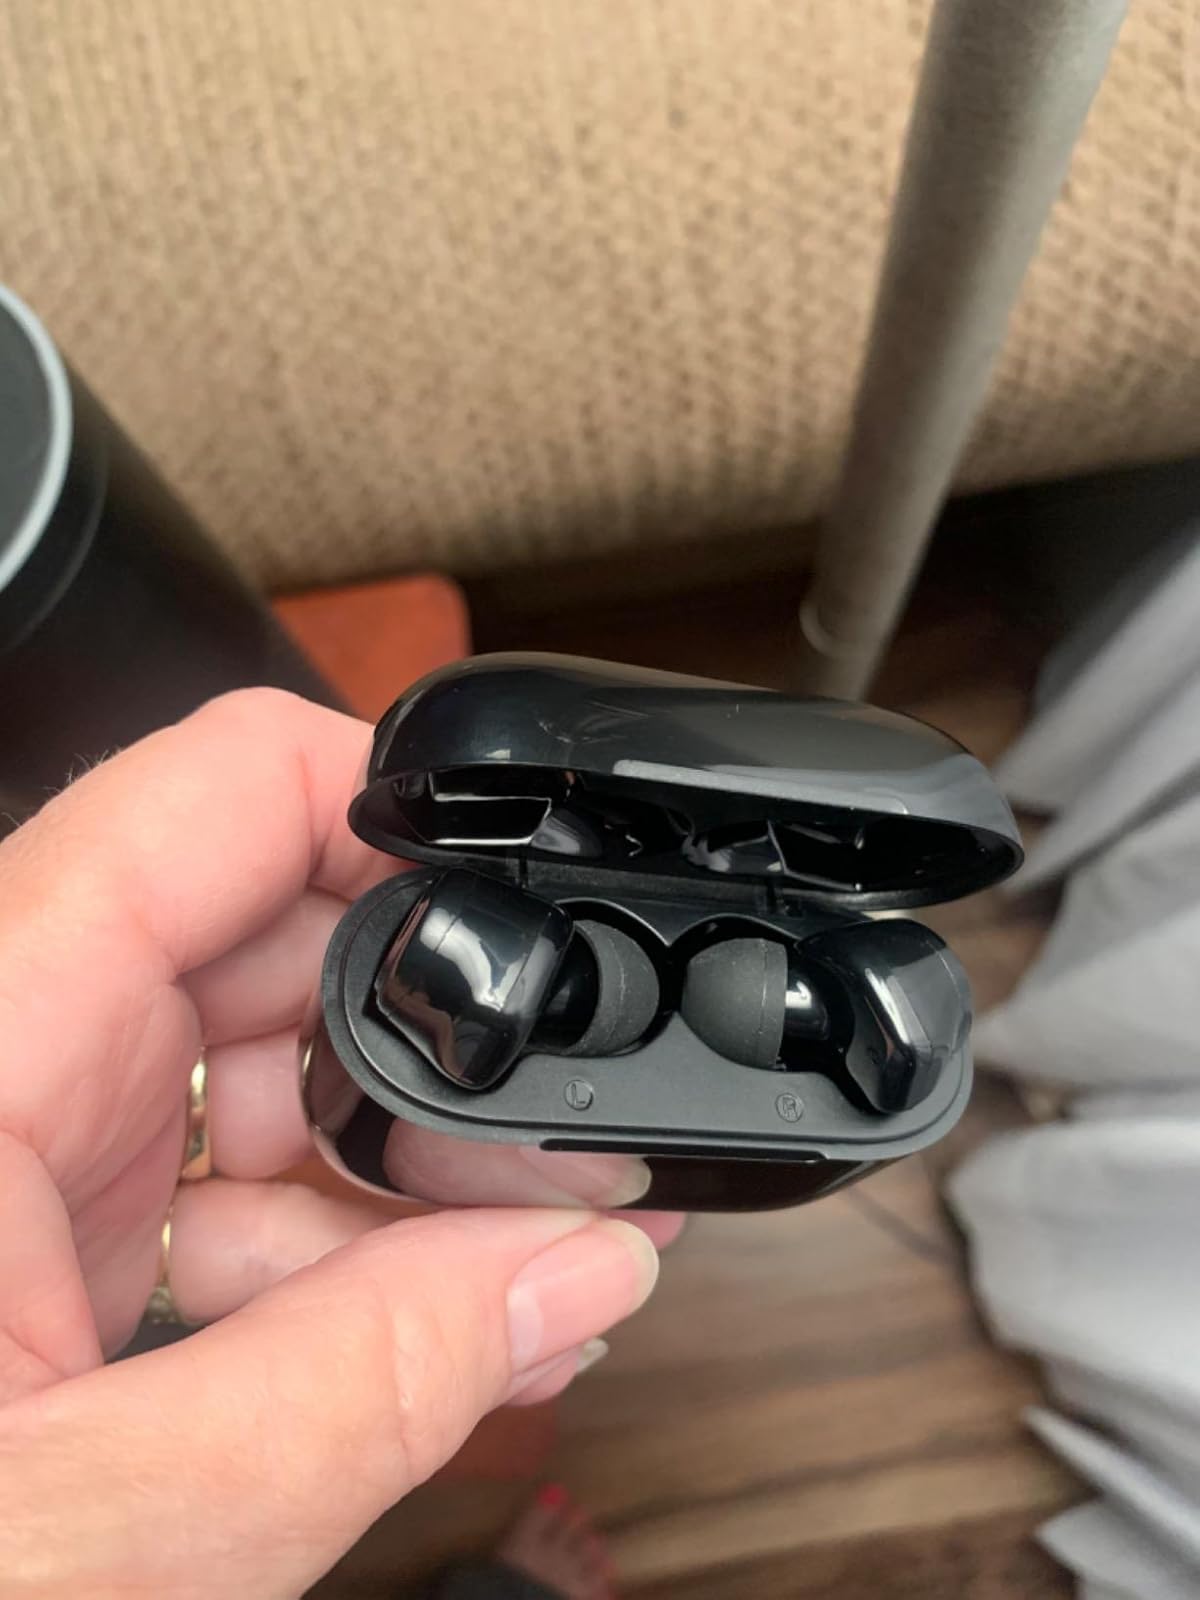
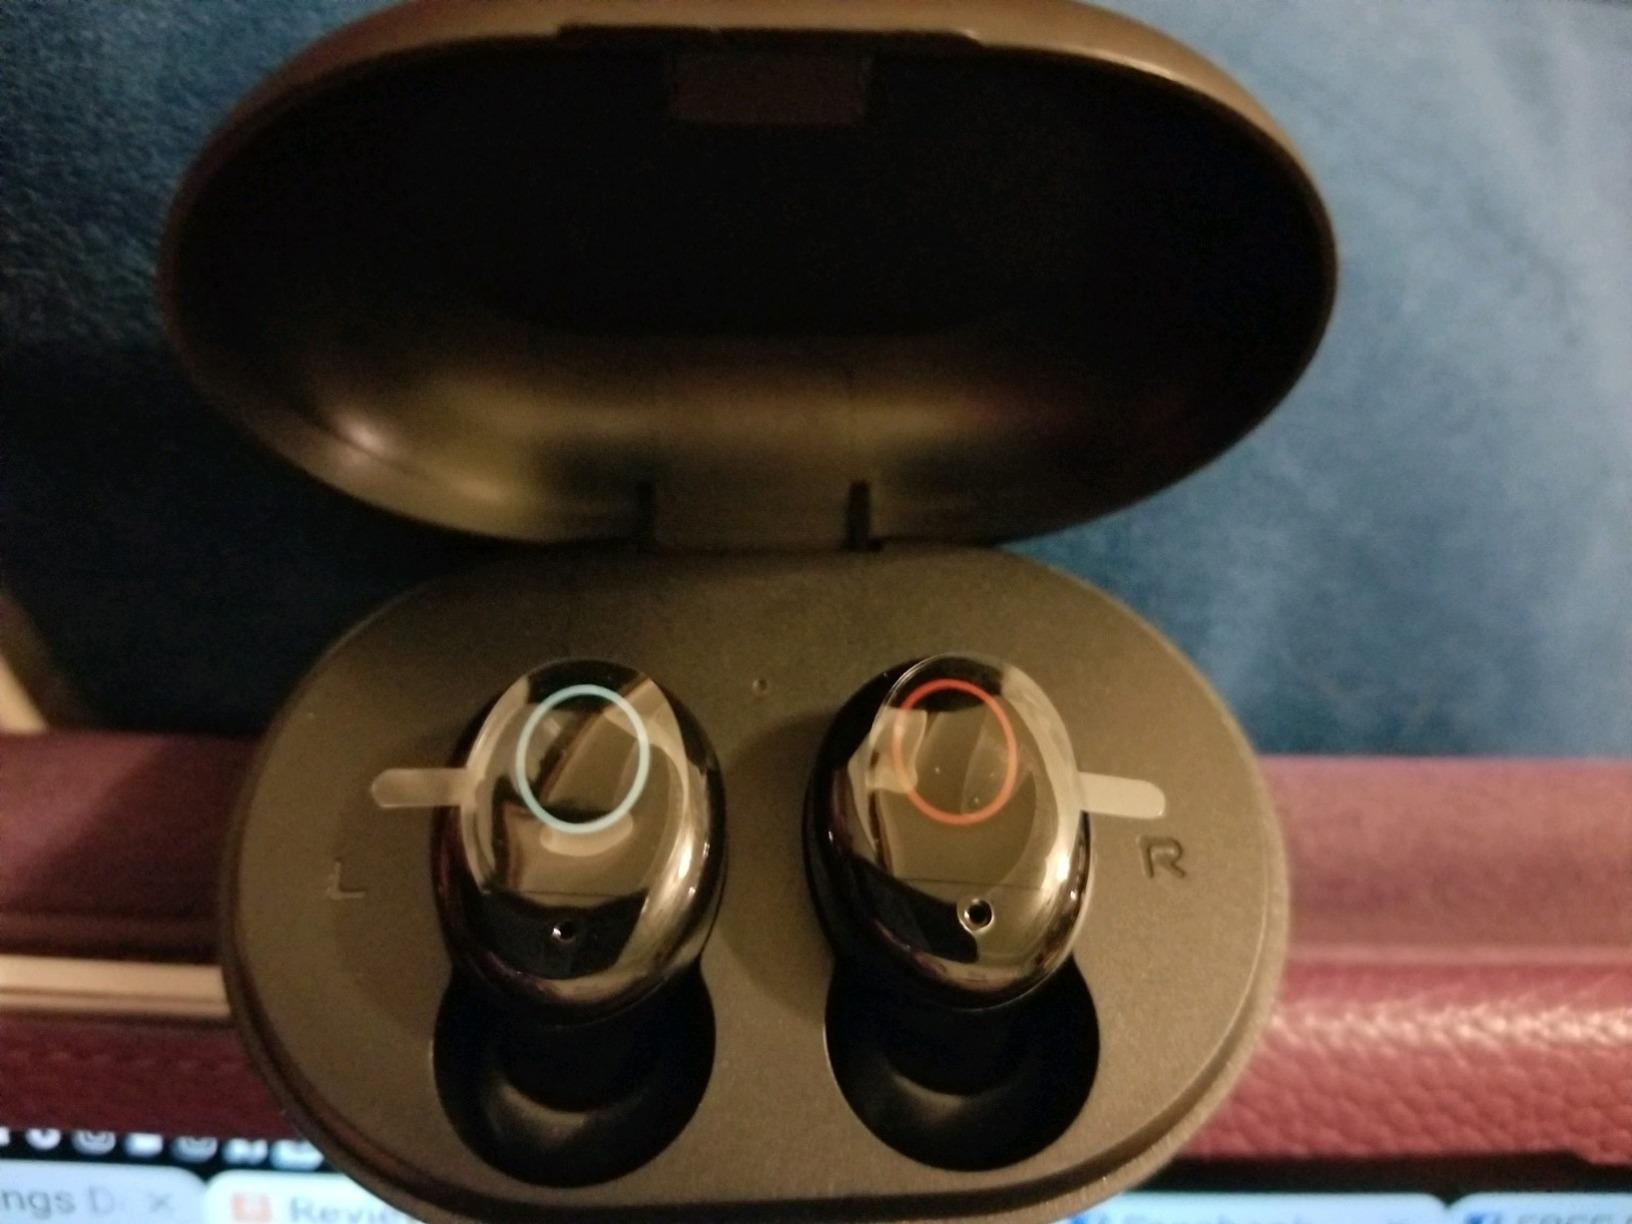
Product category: earbuds
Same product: no